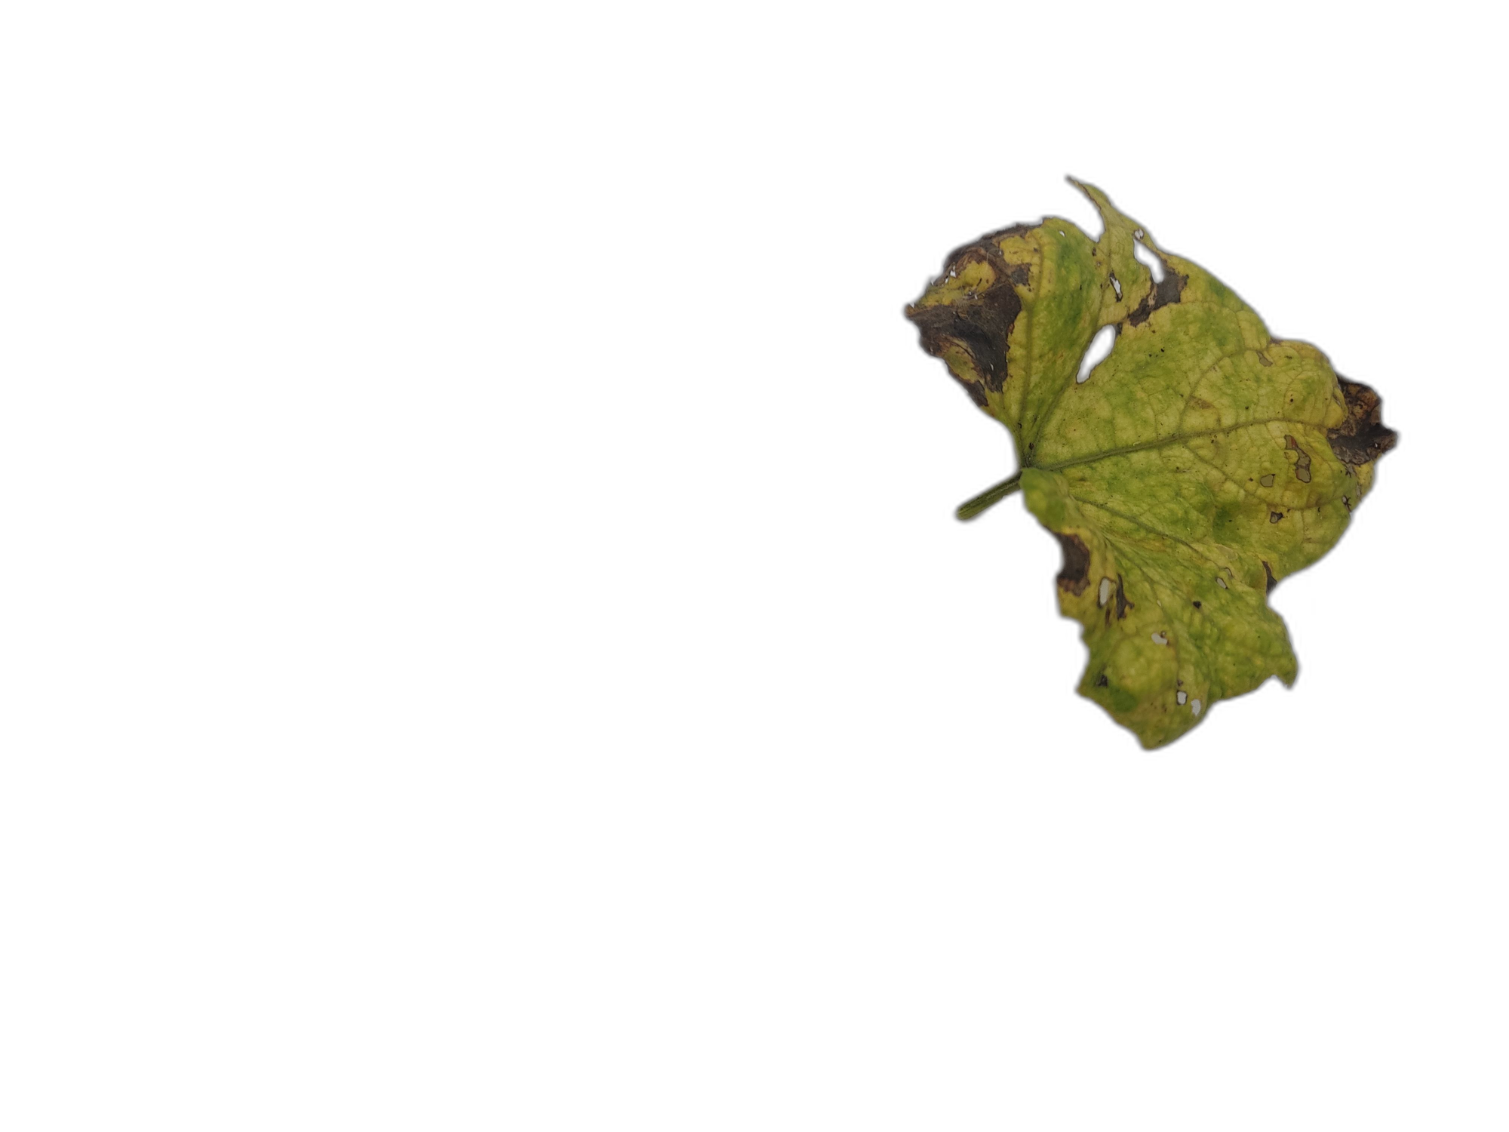
Crop: Zucchini
Label: Anthracnose